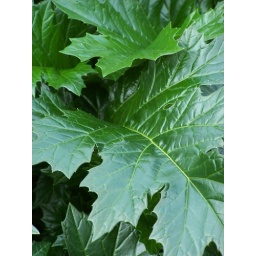
Closeup of the rich, green oyster plant leaves in Fitzroy Gardens.